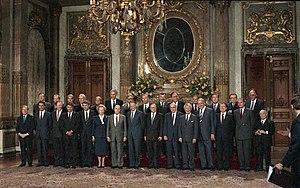
Margaret Thatcher [ˈmɑːɡrɪt ˈθatʃə], baronne Thatcher, est une femme d'État britannique.
Le Conseil européen est une institution qui réunit les chefs d'État ou chefs de gouvernement des vingt-sept États membres de l'Union européenne, sous la tutelle d'un président chargé de faciliter l'apparition d'un compromis. Au moins quatre Conseils européens se déroulent chaque année, dont deux en juillet et décembre, à la fin de chaque présidence tournante du Conseil des ministres.
1987 est une année commune commençant un jeudi.